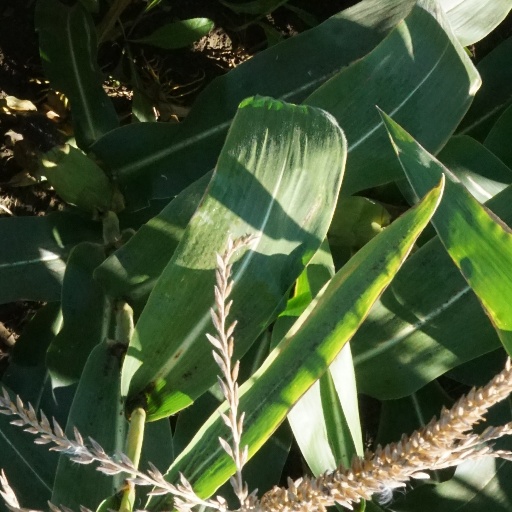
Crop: maize; corn